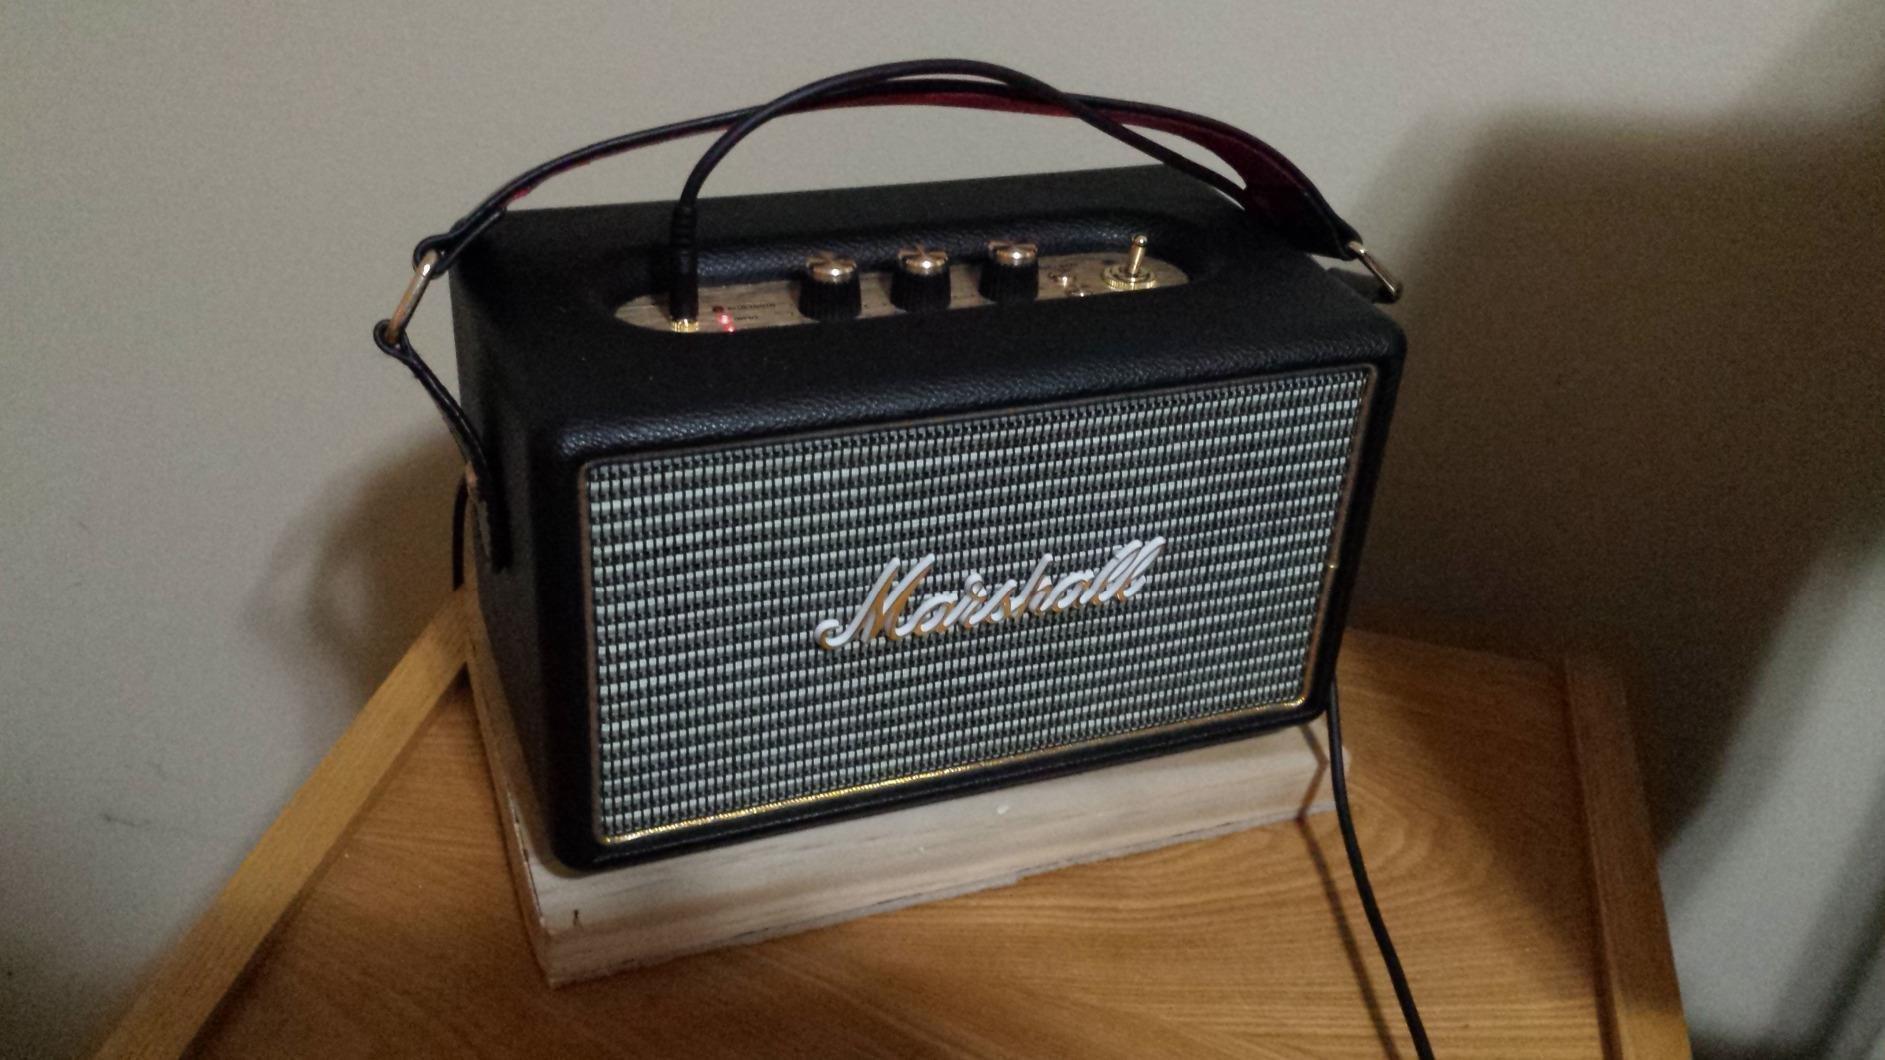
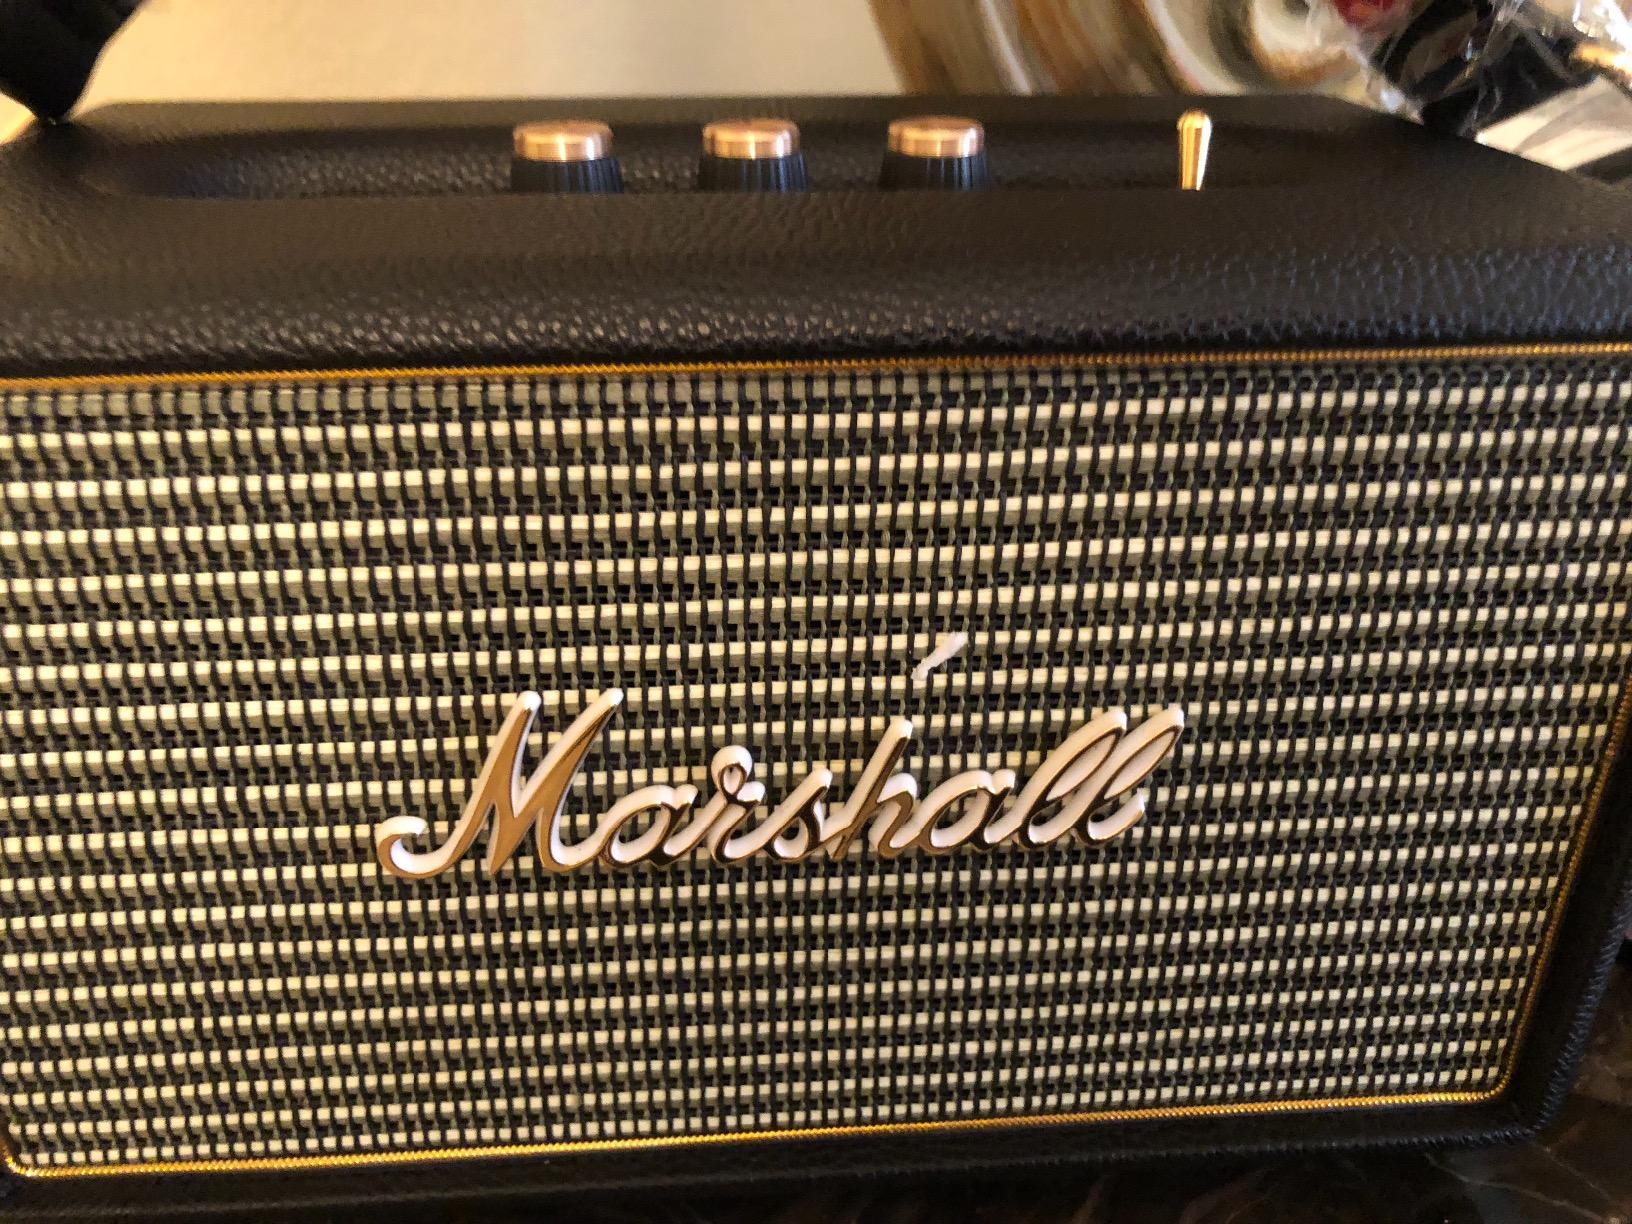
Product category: speaker
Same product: yes